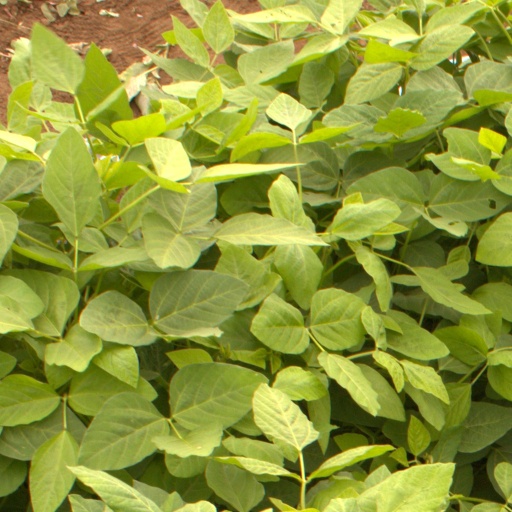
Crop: soybean